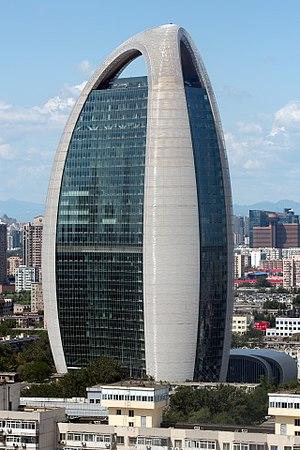
Le People's Daily New Headquarters est un gratte-ciel de 180 mètres de hauteur construit de 2011 à 2015 en Chine à Pékin.